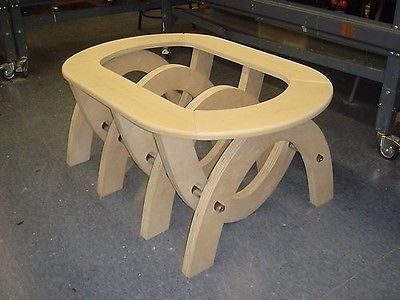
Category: table